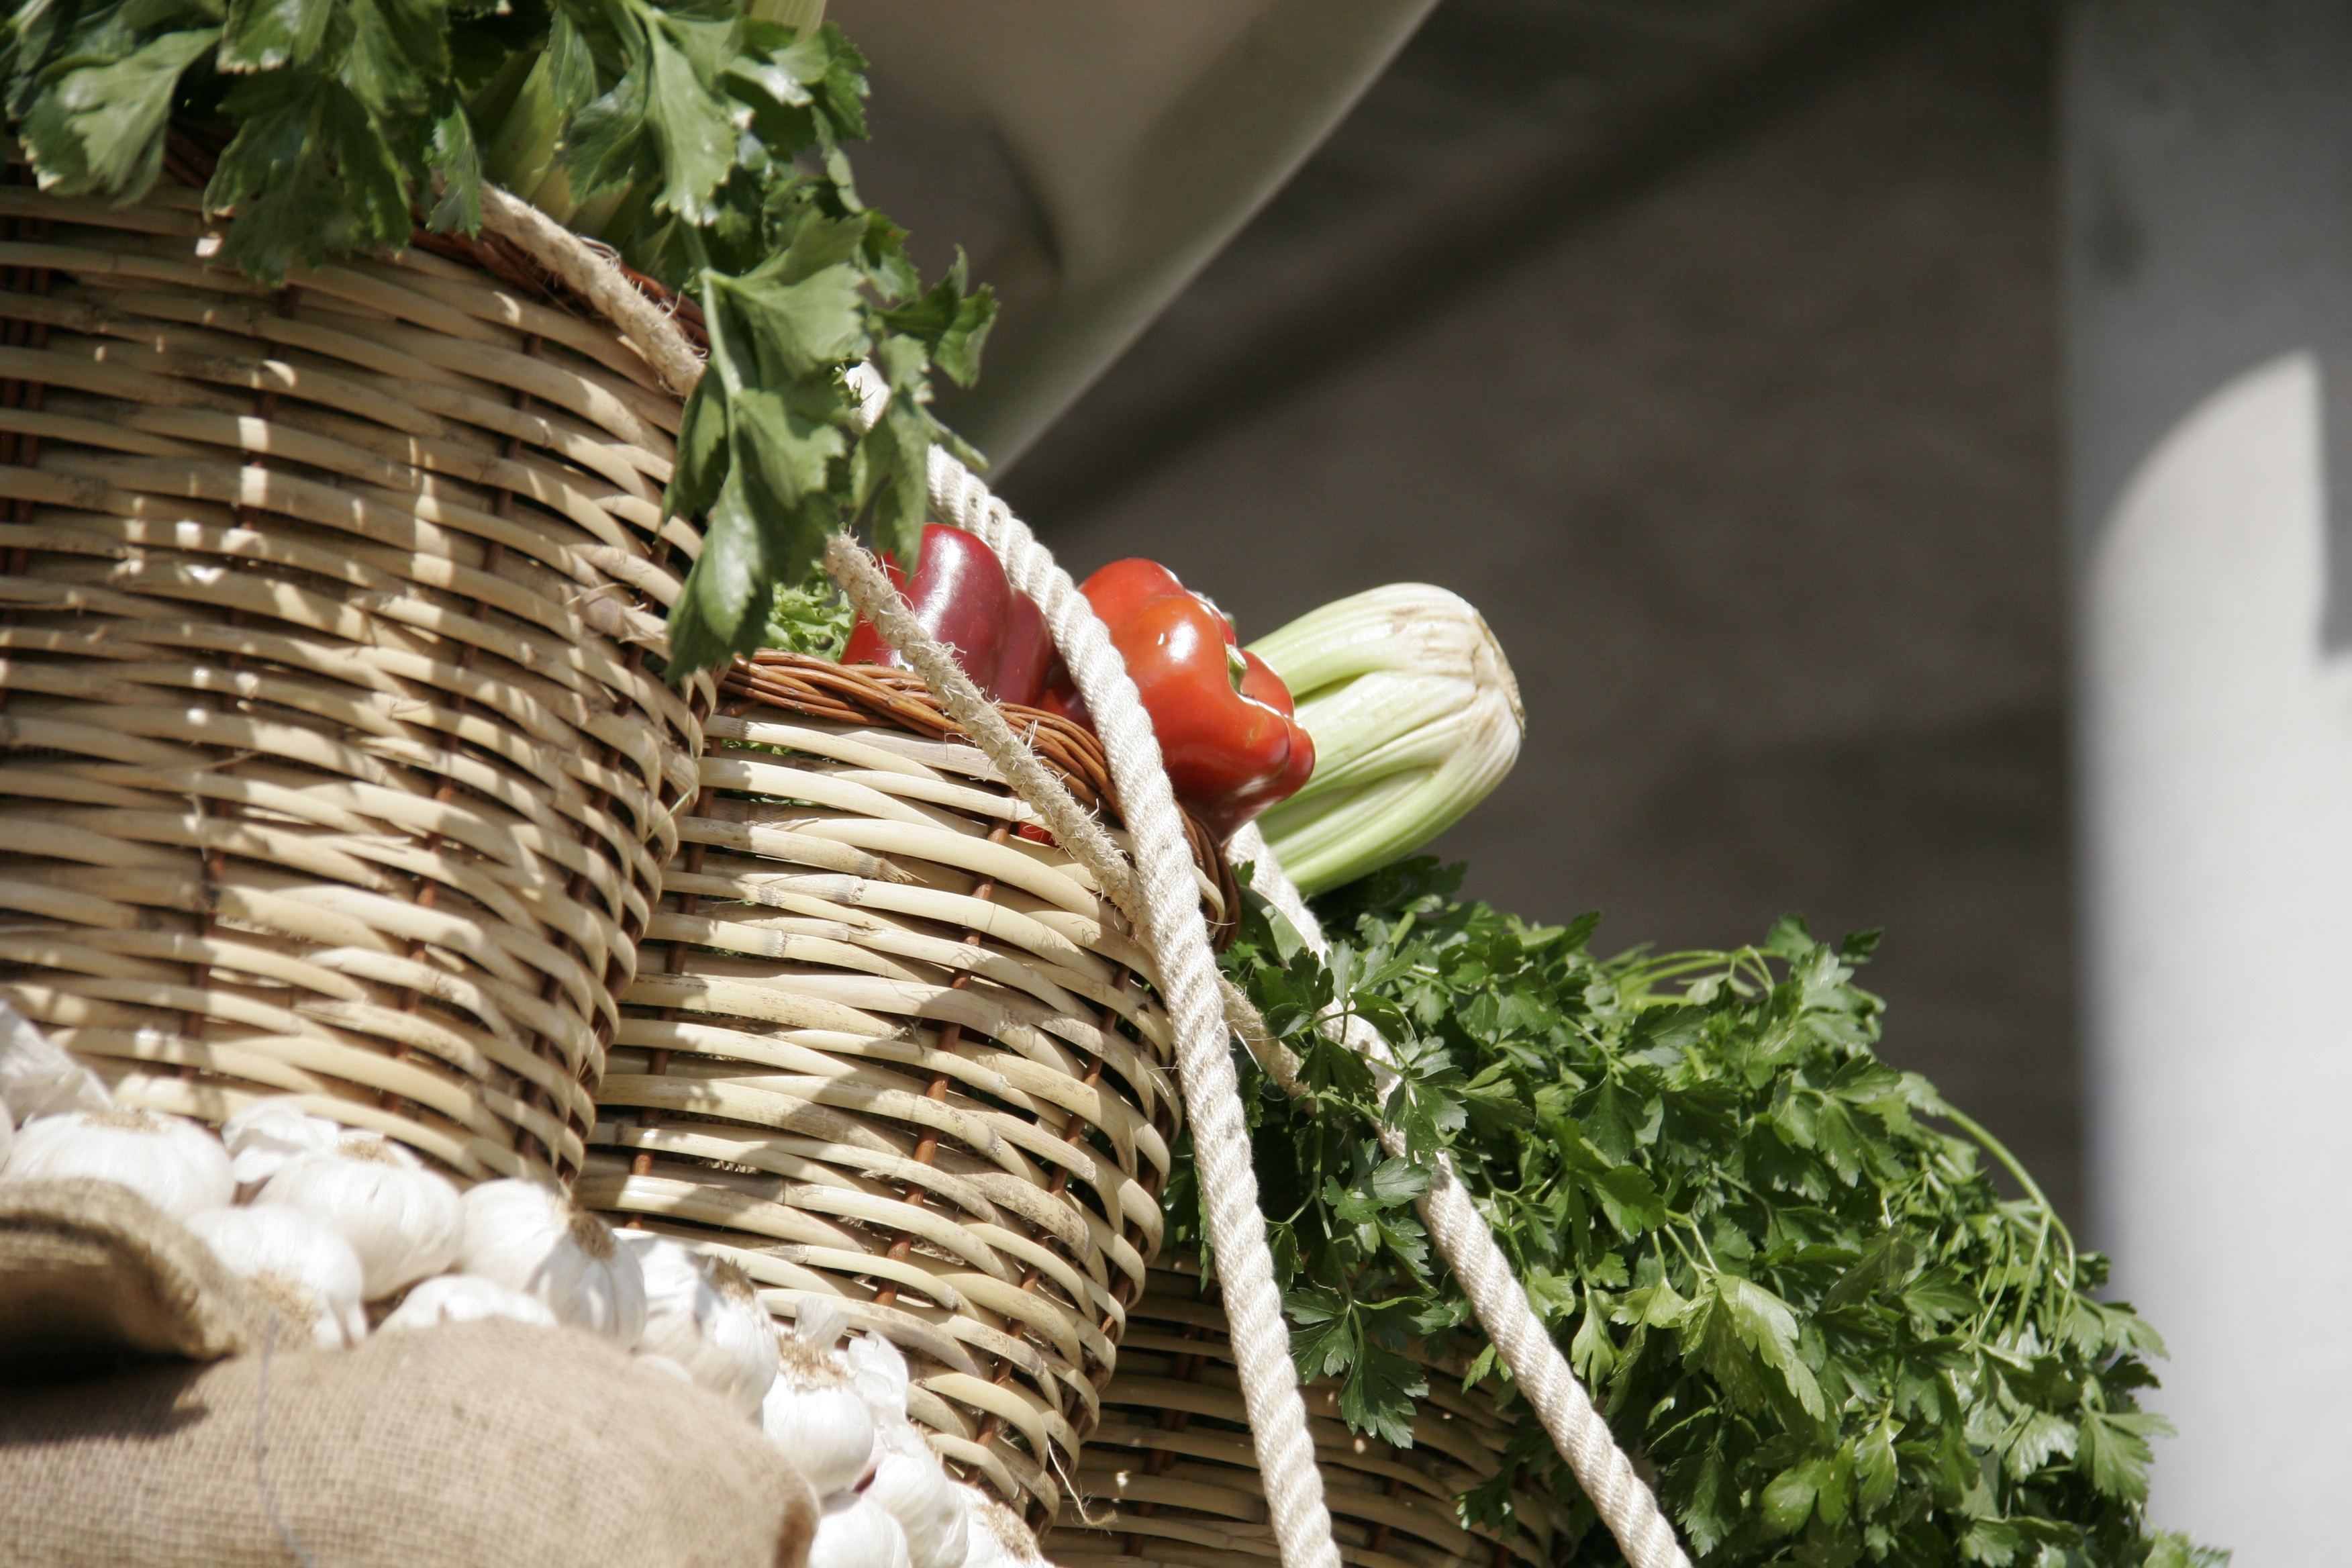
flower, dish, meal, food, garlic, produce, vegetable, cuisine, vegetables, baskets, red pepper, parsley